Pedro Báez

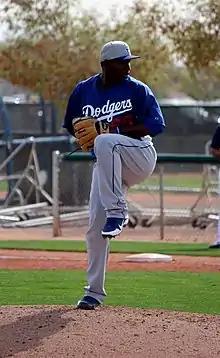
Báez in spring training with the 2013 Los Angeles Dodgers

After the 2012 season, the Dodgers decided that they would attempt to convert Báez from third base and make him a pitcher. To that point he had played 484 minor league games at third base, one at shortstop, and one at first base. The Dodgers added Báez to the 40-man roster on November 20, 2013. He was assigned, as a pitcher, to the Quakes to start the 2013 season, but was promoted to Chattanooga at mid-season. Between the two levels, he appeared in 48 games out of the bullpen and was 3–3 with two saves and a 3.88 ERA in 58 innings. He then pitched 4.1 innings for the Glendale Desert Dogs of the Arizona Fall League after the season.